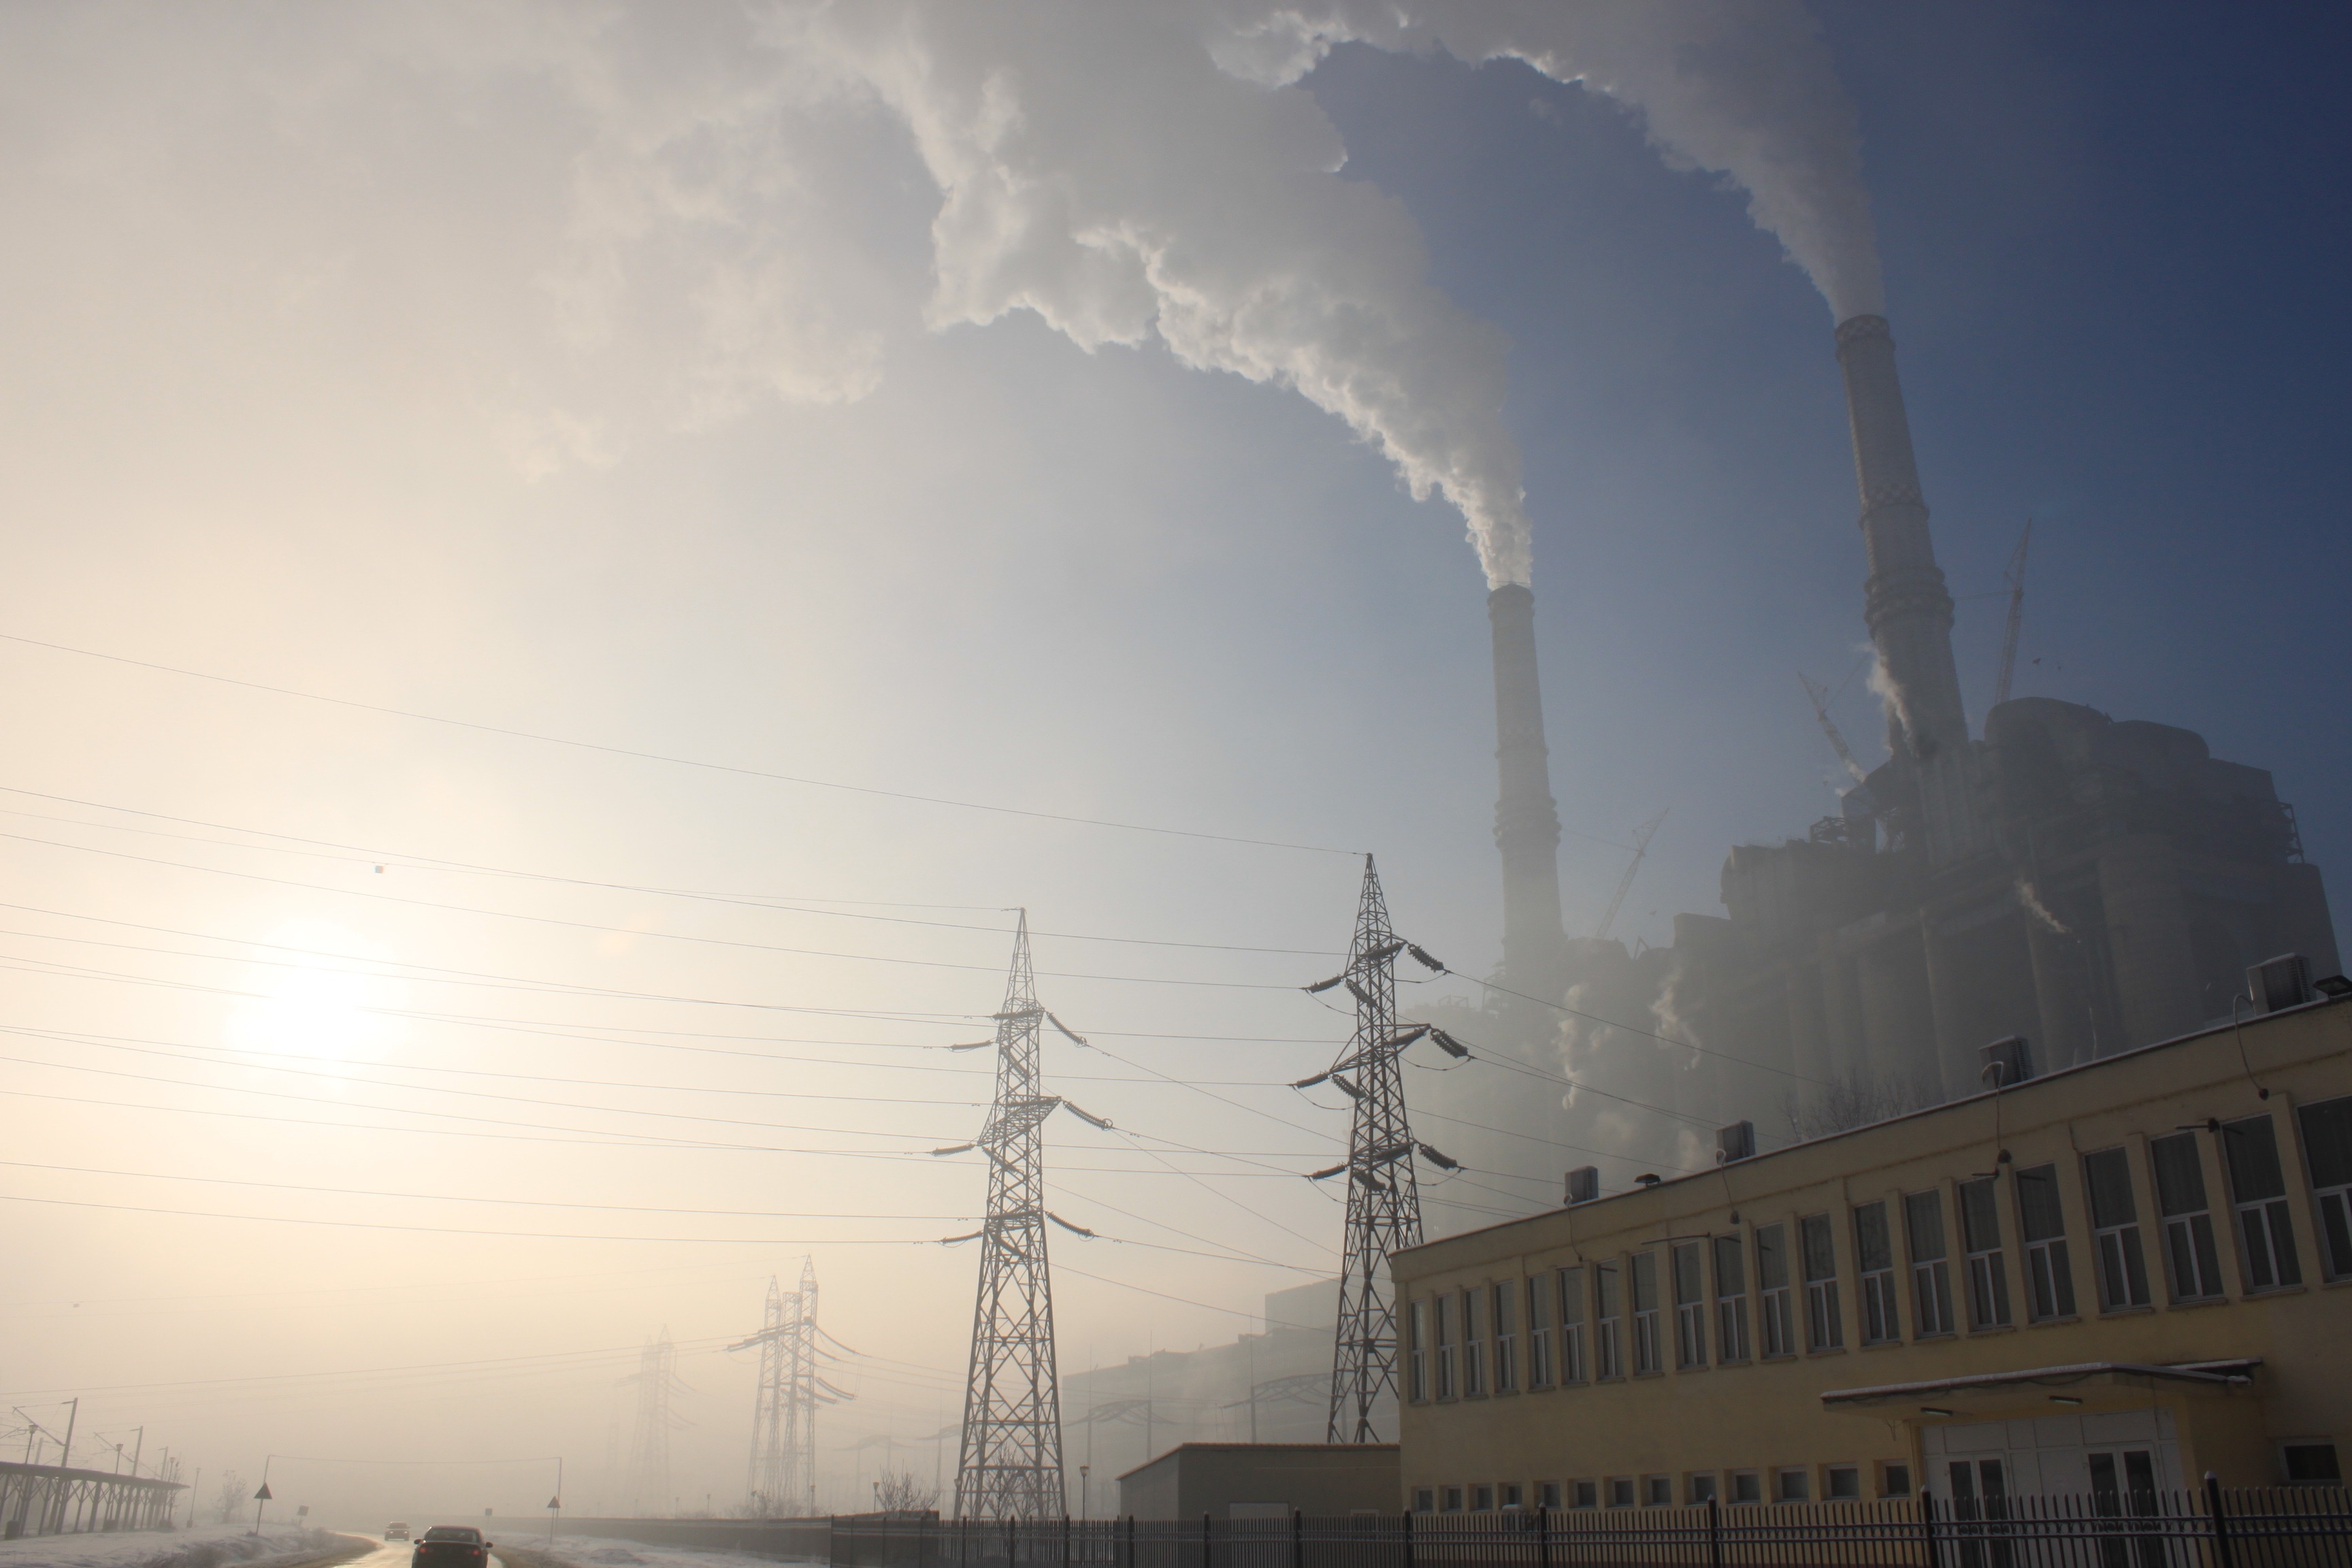
cloud, plant, atmosphere, smoke, weather, storm, electricity, energy, power, coal, stacks, industries, atmospheric phenomenon, atmosphere of earth, spews